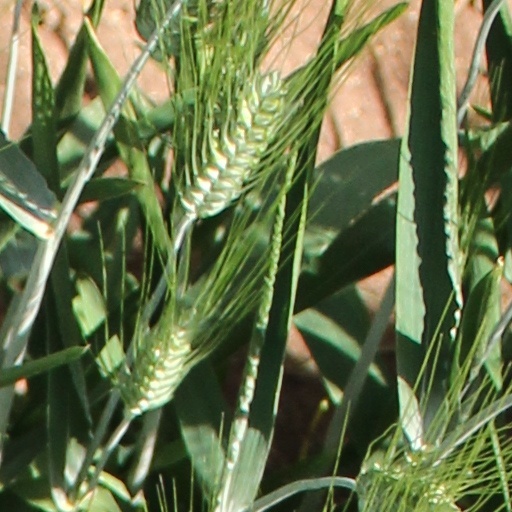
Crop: wheat